Sudhir Kumar Chatterjee

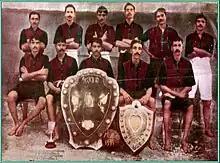
The IFA Shield winning team of 1911 - Chatterjee standing fifth from left

Rev Sudhir Kumar Chatterjee or Sudhir Kumar Chattopadhyay (1883–1966), was an Indian footballer of Mohun Bagan AC in the historic 1911 IFA Shield final, where they defeated the East Yorkshire Regiment to become the first Indian team to win the competition. He was also known as an famous educationist and a member of Christian clergy.